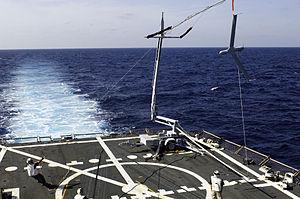
Le ScanEagle est un drone de combat de reconnaissance économique construit par les sociétés Boeing et Insitu.